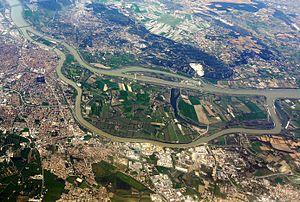
L'île de la Barthelasse est une île fluviale avec une superficie de 9,8 km².